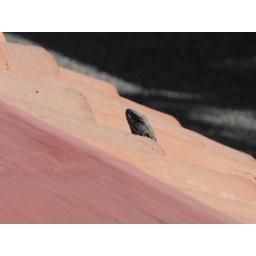
lizard at home in the roof tiles